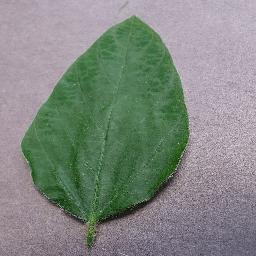
Label: Soybean___healthy